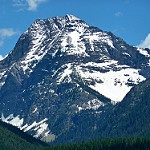
Label: glacier